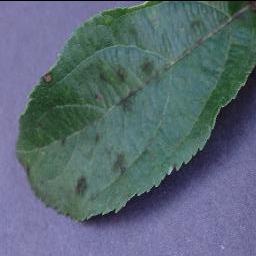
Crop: apple
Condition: scab